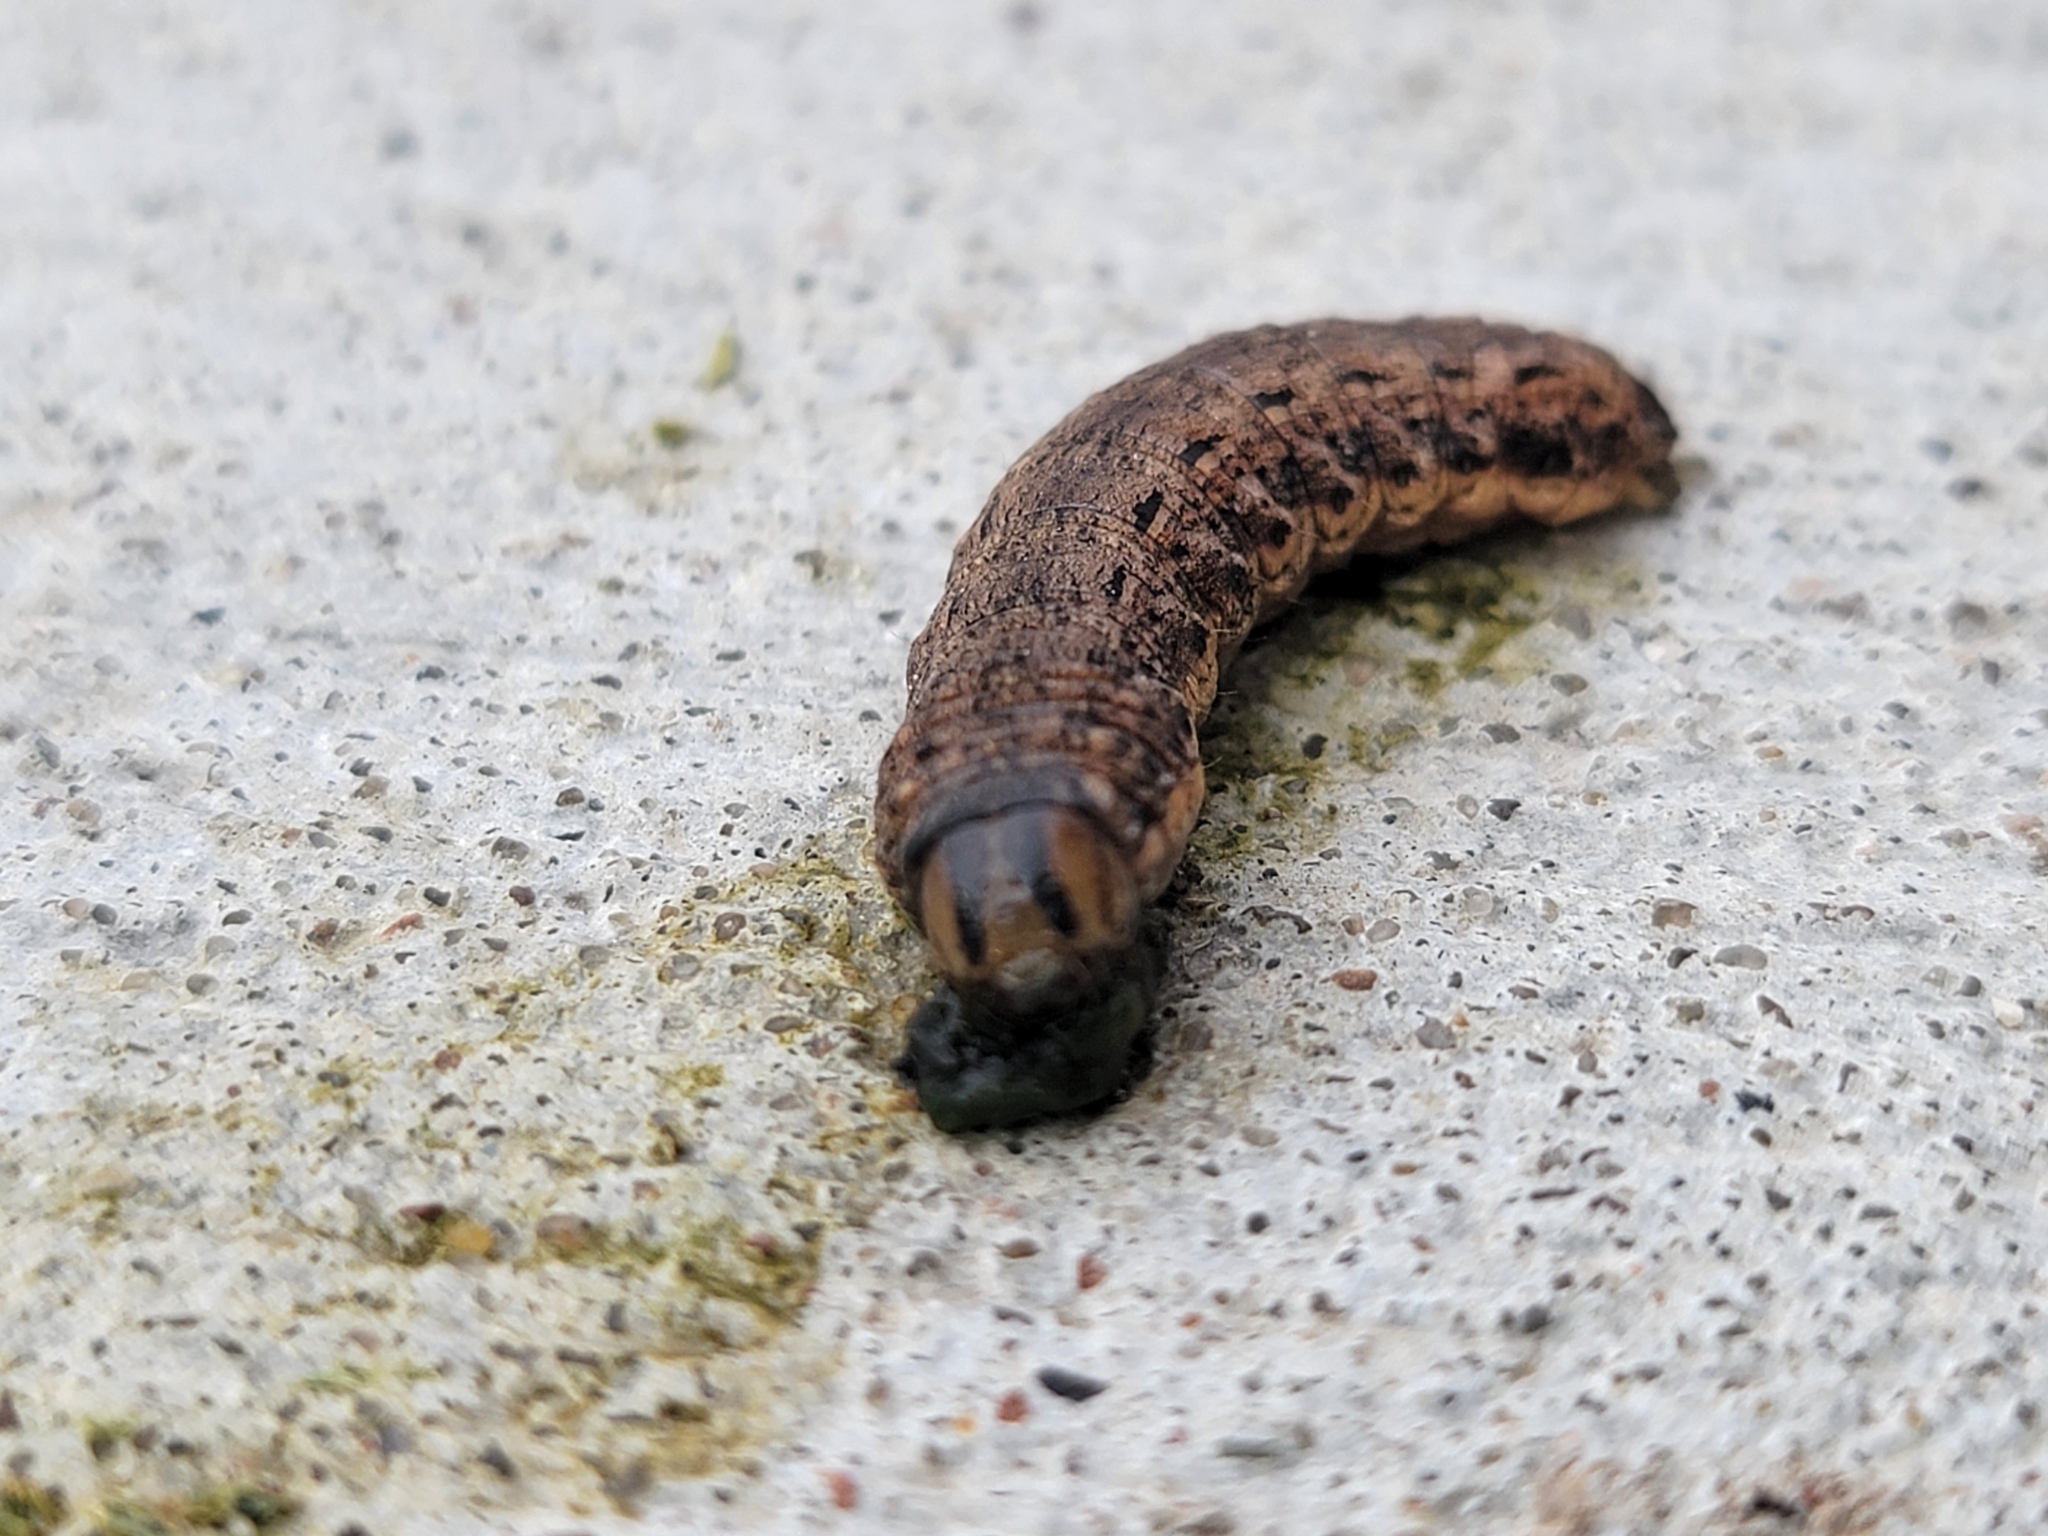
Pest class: cutworms